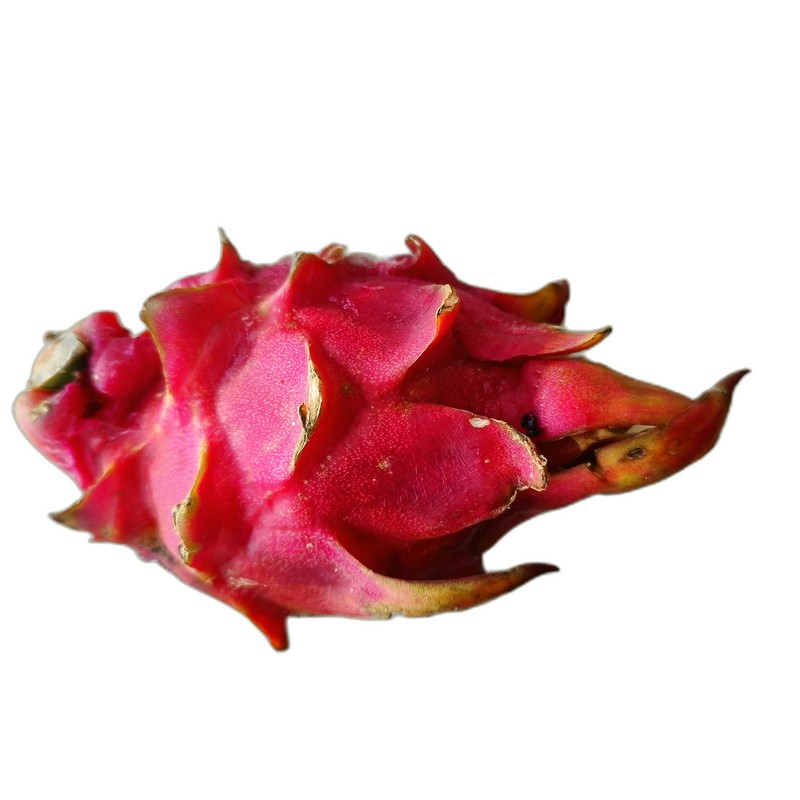
Label: Defect Dragon Fruit